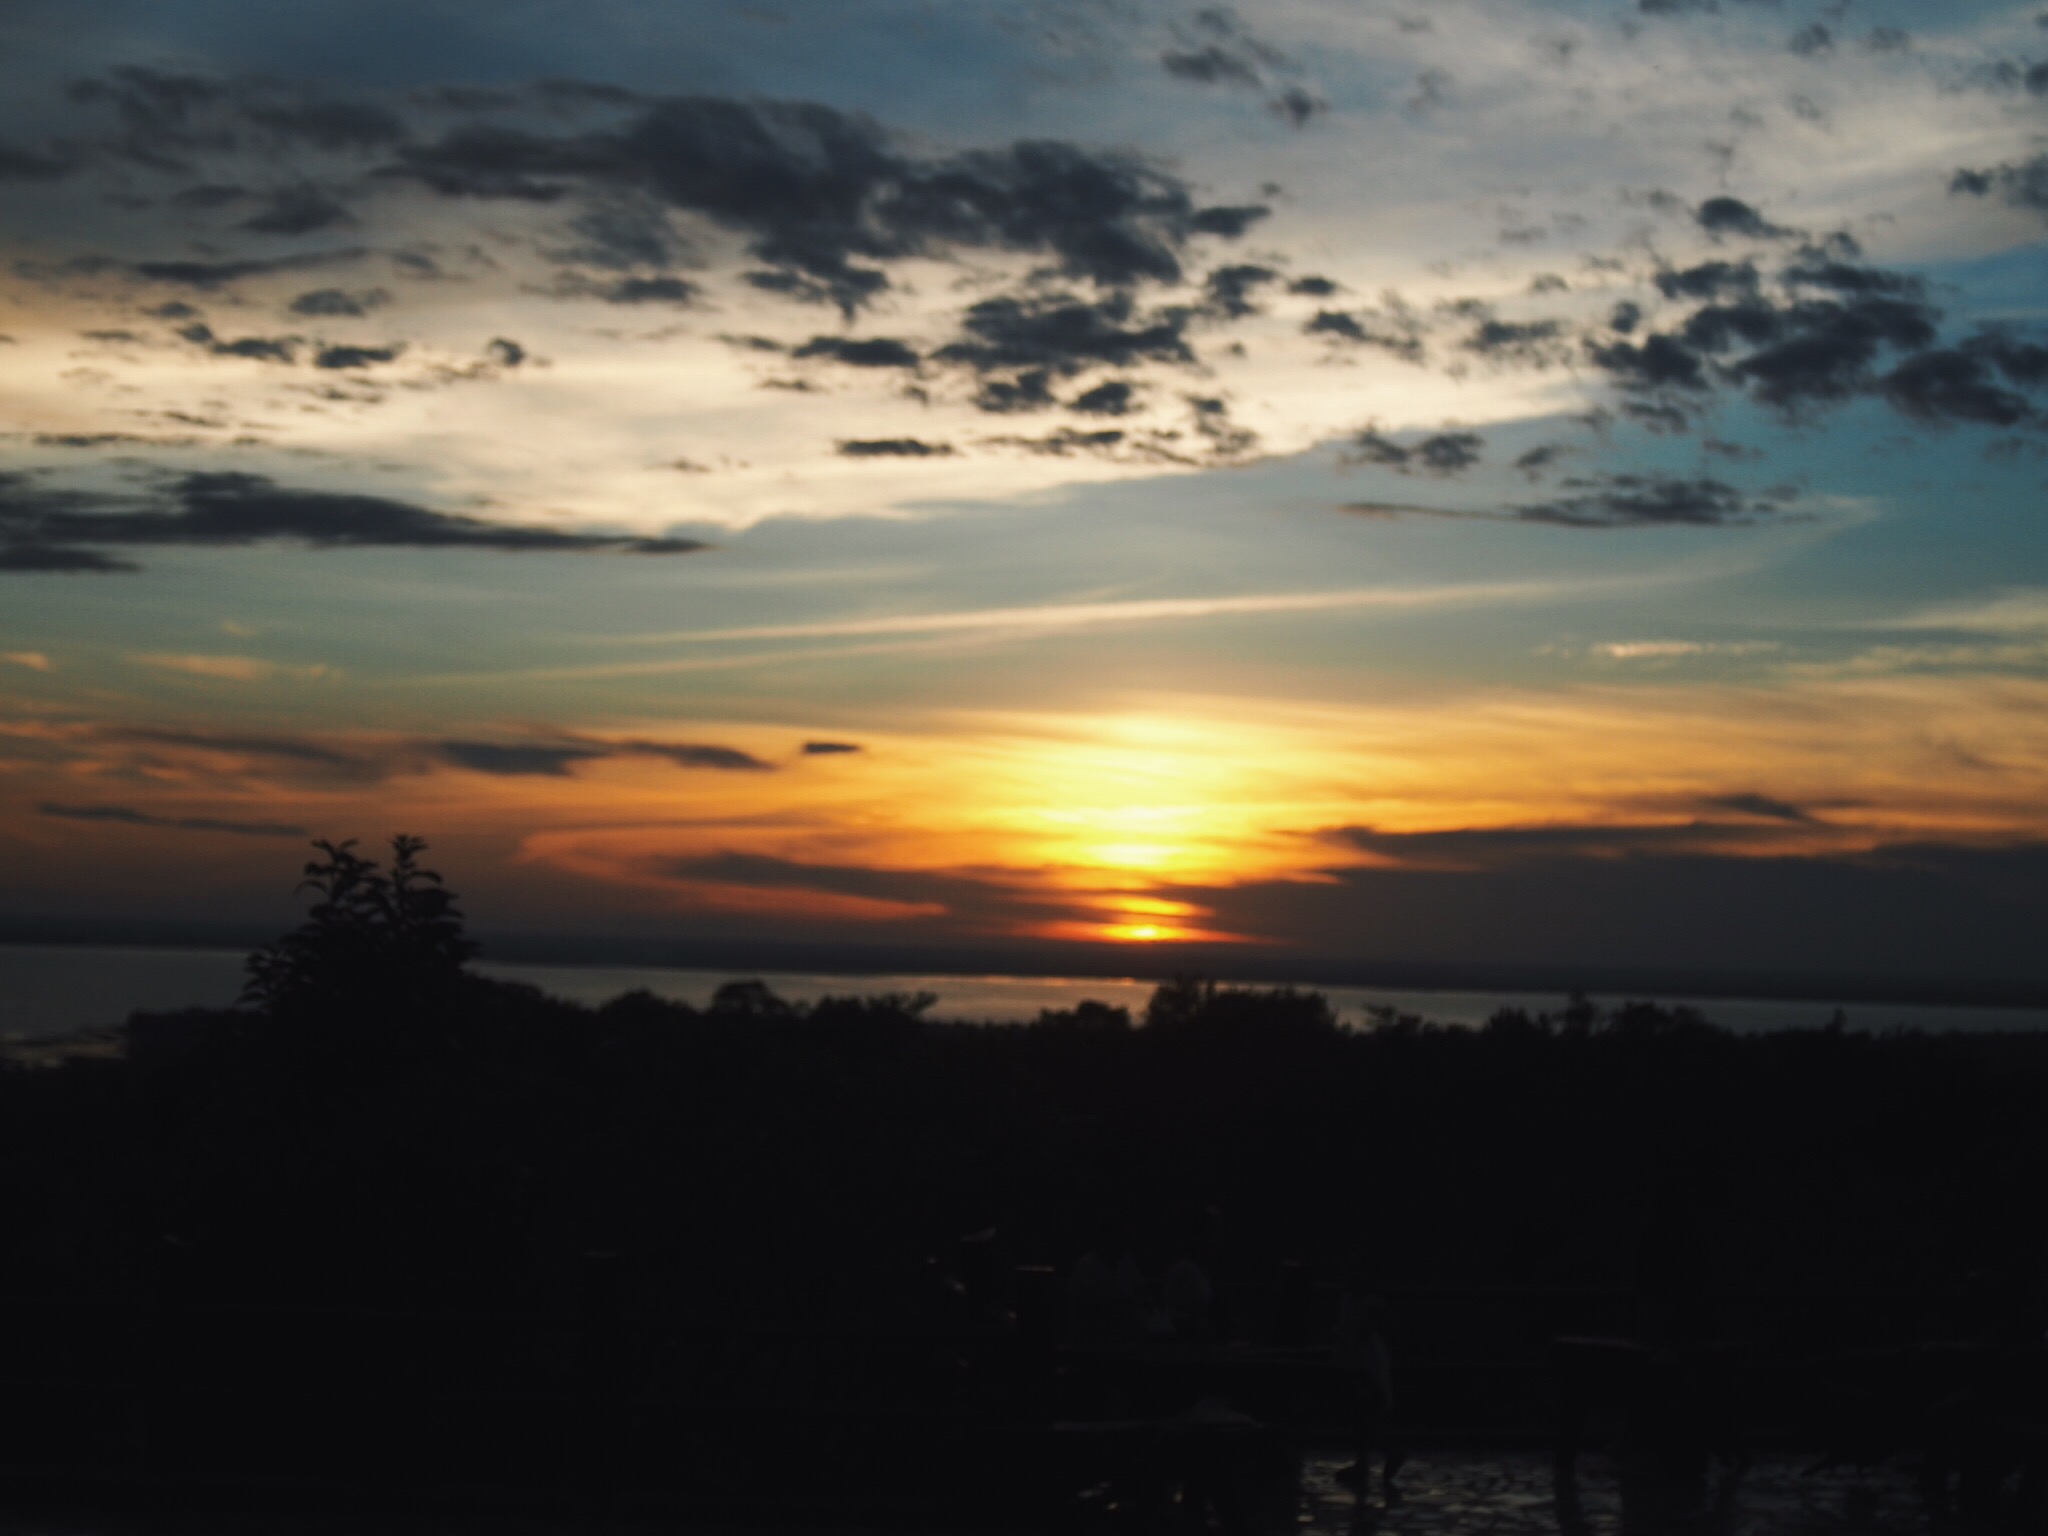
sunset, thailand, sky, afterglow, horizon, sunrise, atmosphere, dawn, evening, morning, red sky at morning, cloud, dusk, sun, sunlight, calm, computer wallpaper